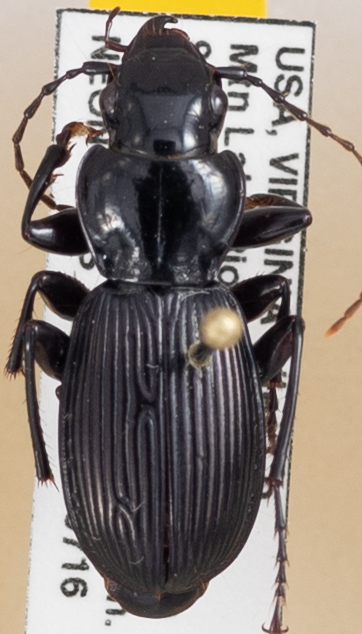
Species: Pterostichus moestus
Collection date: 2019-07-16
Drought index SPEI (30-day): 0.274
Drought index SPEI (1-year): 2.09
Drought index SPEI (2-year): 2.09